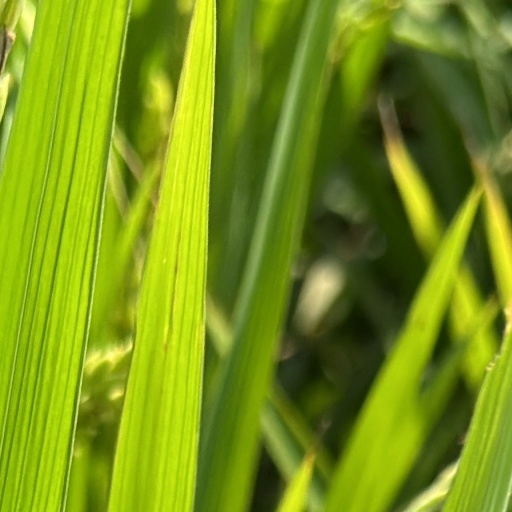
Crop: rice